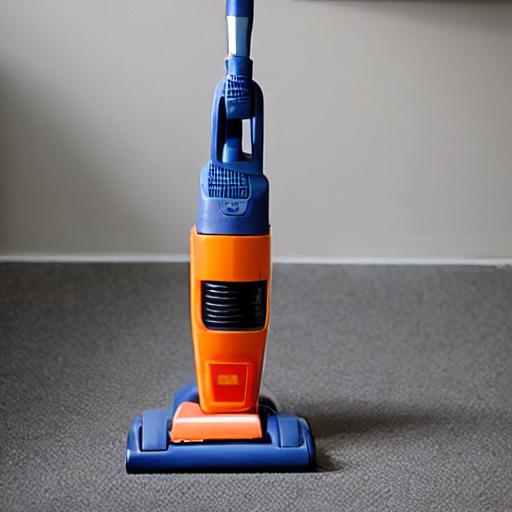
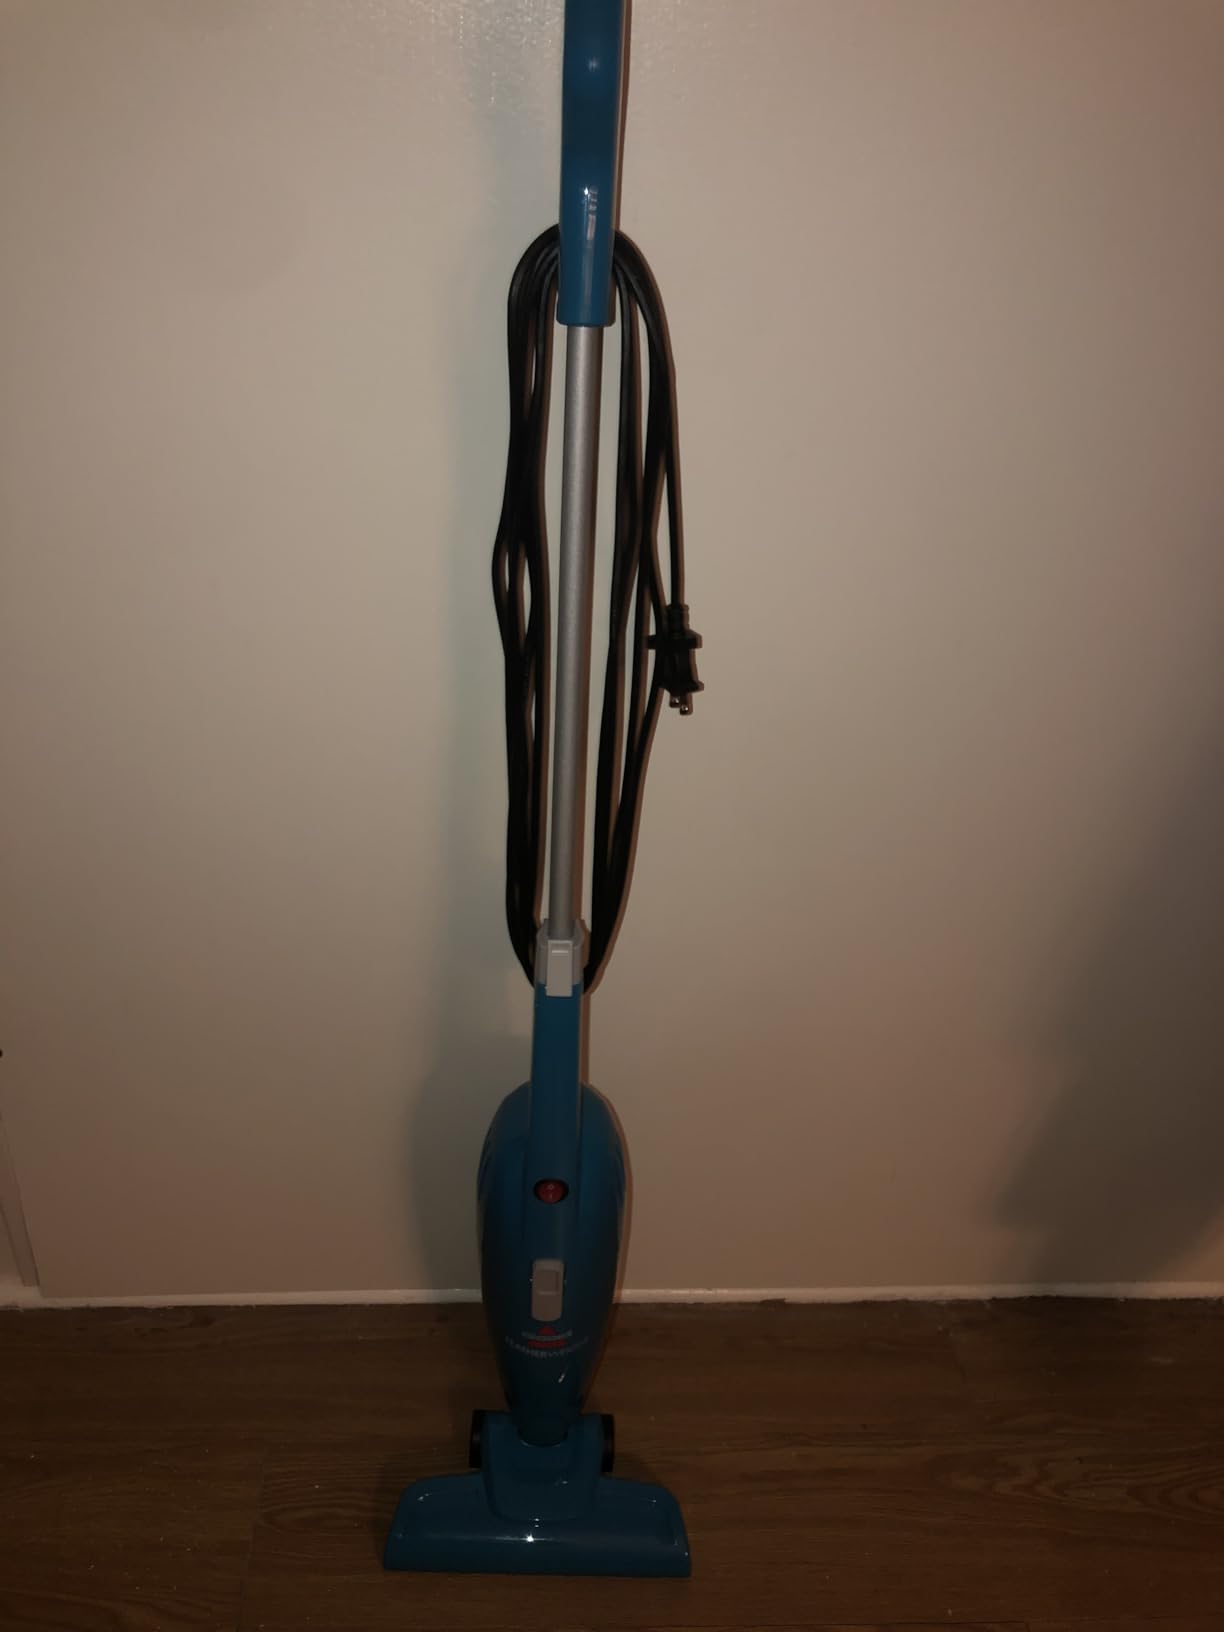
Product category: items_vacuum
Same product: no